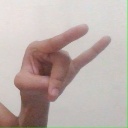
अक्षर: च